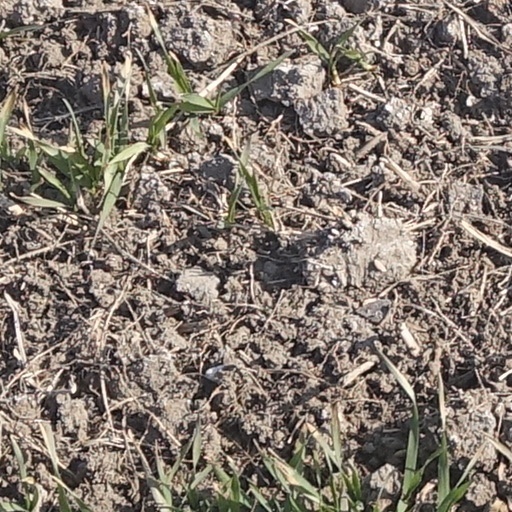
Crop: wheat